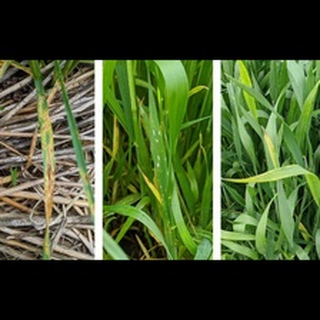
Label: wheat_tan_spot